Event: Nepal Earthquake
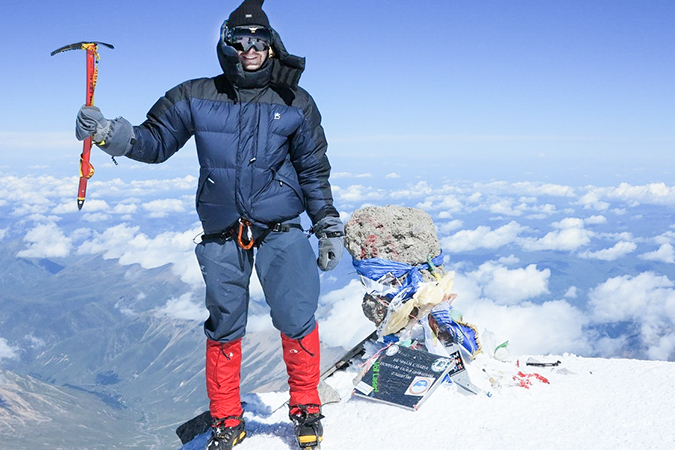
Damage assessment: no_damage